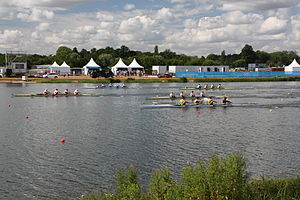
Roning under sommer-OL 2012 – Firer letvægt mænd
Schweiz fører i heat 1
Letvægts firer for mænd var en disciplin under Sommer-OL 2012 i London, som fandt sted på Dorney Lake. De indledende heats begyndte lørdag den 28. juli og finalen blev afviklet torsdag den 2. august.